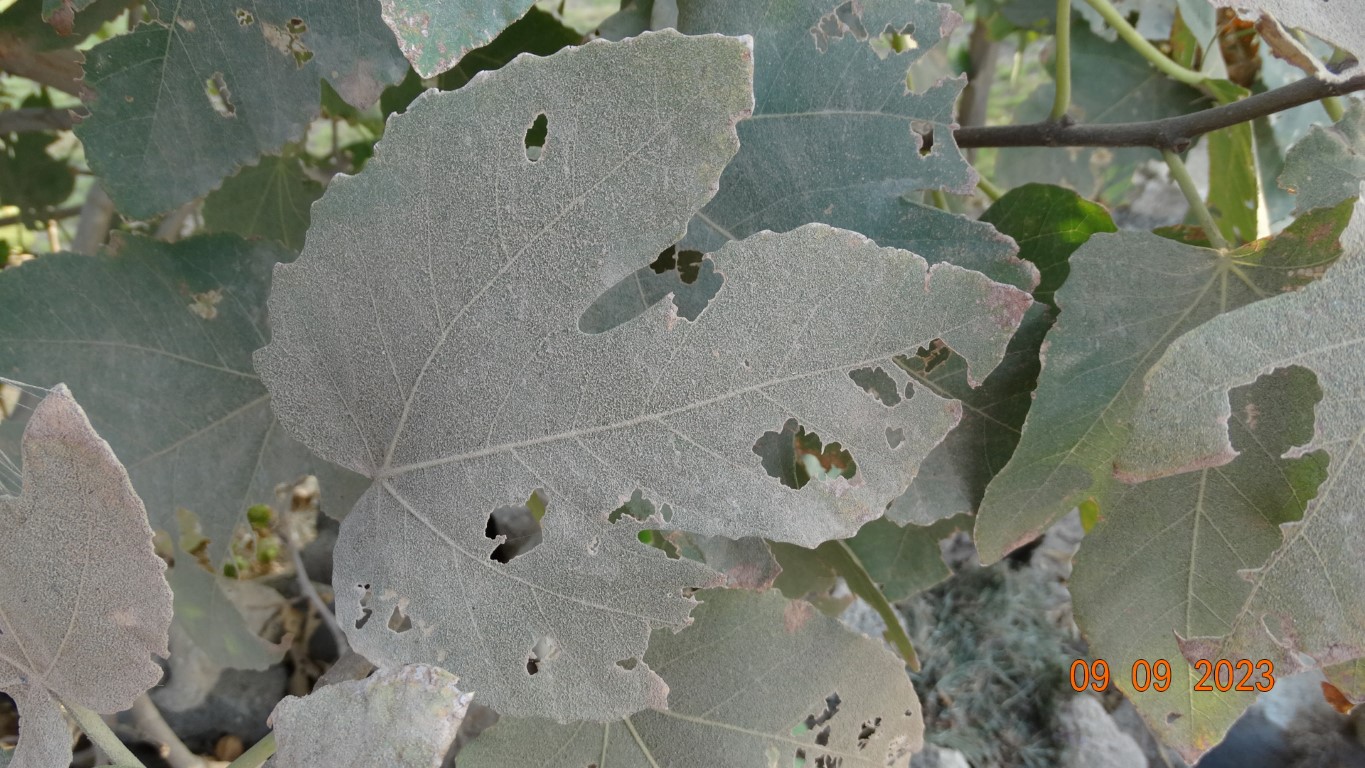
Label: infected